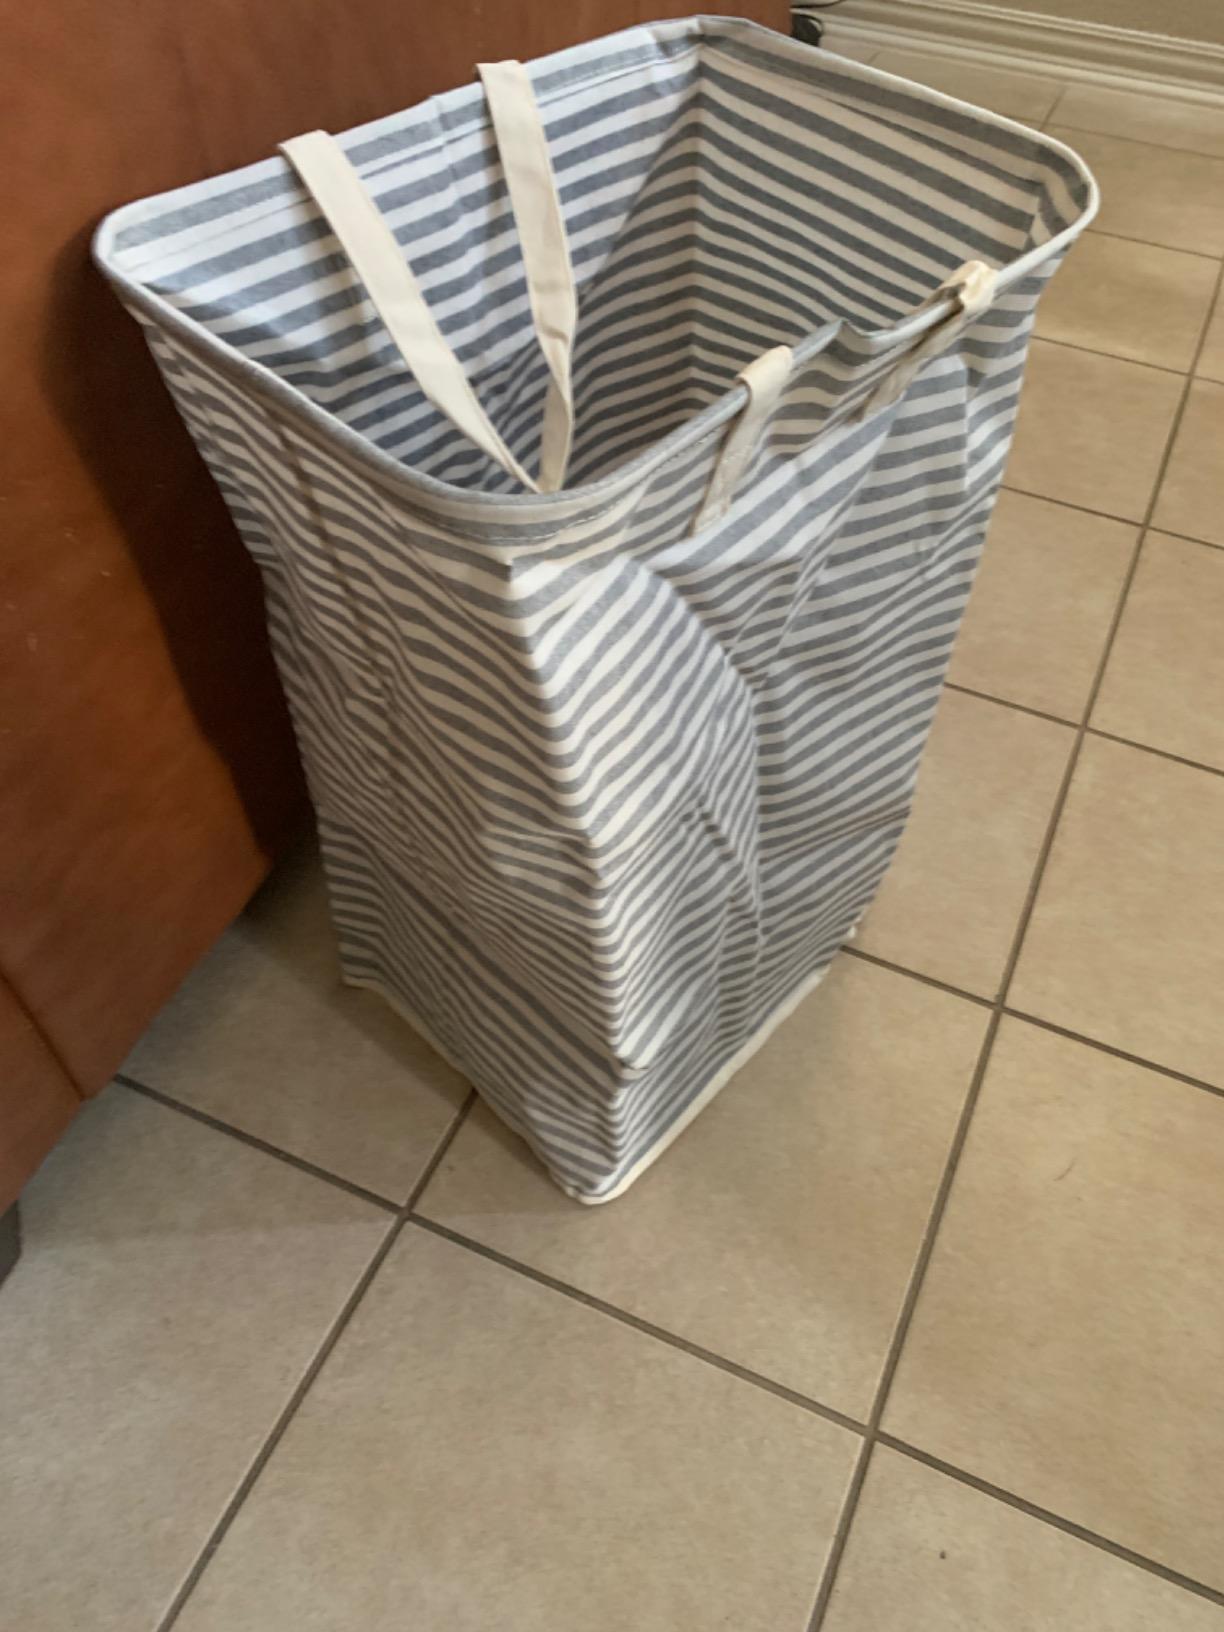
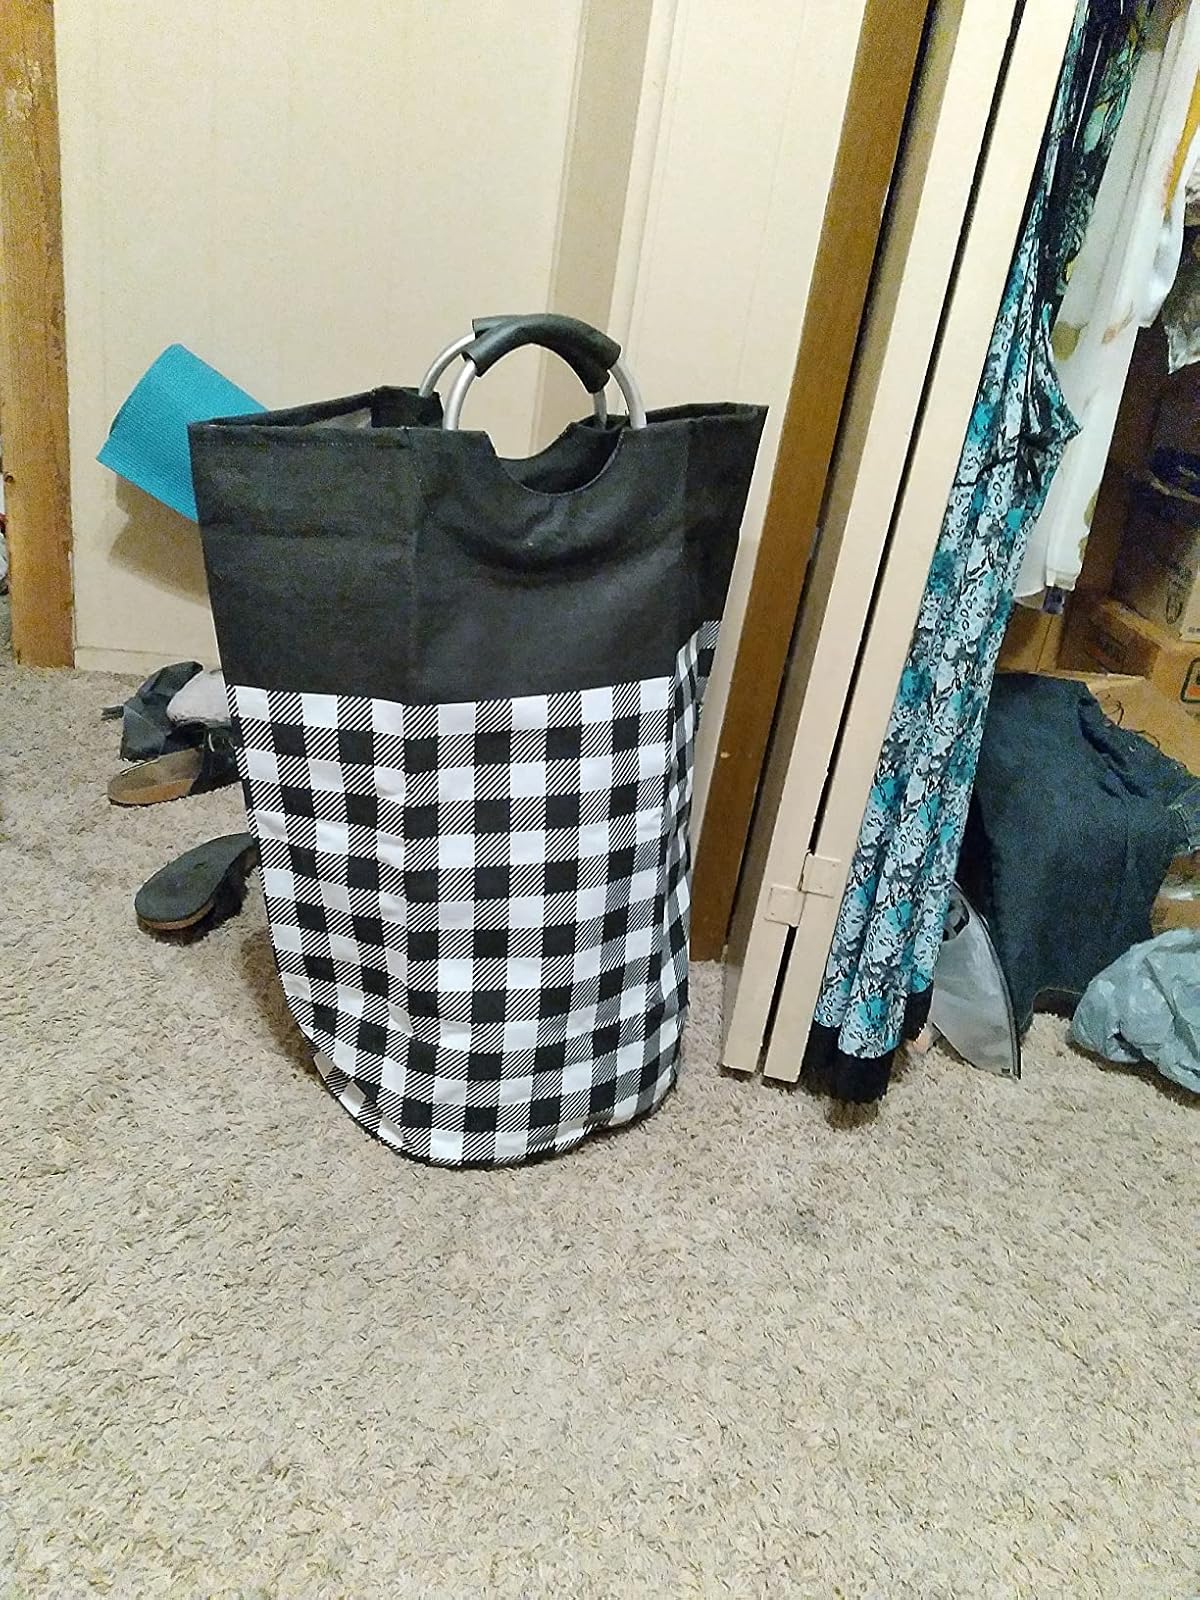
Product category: items_hamper
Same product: no